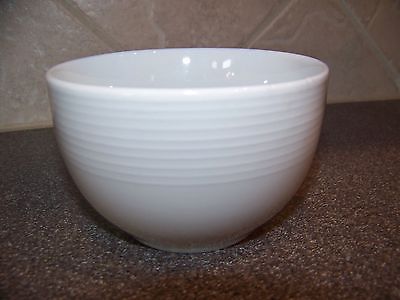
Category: mug